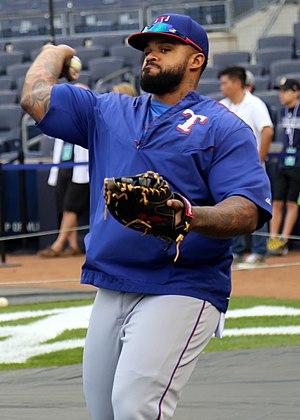
Le Retour de l'année est une récompense annuelle décernée par les Ligues majeures de baseball. Le prix est remis à l'athlète s'étant illustré sur le terrain après une ou plusieurs saisons difficiles.
Prince Semien Fielder est un ancien joueur de baseball. Il évolue dans les Ligues majeures de baseball de 2005 à 2016.